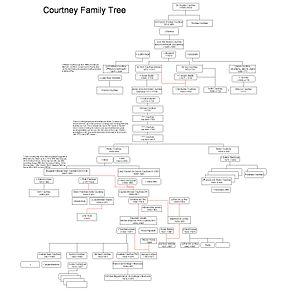
La Saga des Courtney est une suite romanesque de treize romans écrits par Wilbur Smith entre 1964 et 2009, mettant en scène le destin d'une famille sur une période de 350 ans, du XVIIᵉ siècle au XXᵉ siècle. Chacun des romans est centré sur l'un des personnages-clef de la famille et sur une période-charnière de la famille. Les actions se déroulent essentiellement en Afrique et notamment en Afrique du Sud.